Women in the Enlightenment

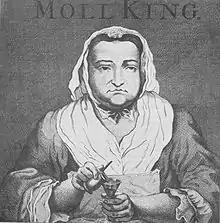
Moll King

A coffeehouse was a place where English virtuosi would gather to converse and educate in a civilized setting. People of all levels of knowledge gathered to share and debate information and interests. Coffeehouses brought people together to learn, but they were not associated with any university or institution. As informal practices of education, coffeehouses were often condemned and deemed improper by male scholars who were accustomed to completely male-dominated institutions.